Srikanth Sundararajan

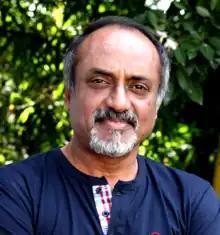

Srikanth Sundararajan is an Indian innovator, entrepreneur, professor, and investor. He has worked at Hewlett Packard, Informix, and his own startups Pretzel Logic Software, Inc. and International Decision Systems in the U.S. Sundararajan was part of the executive leadership team at HCL. He was CTO at Cognizant Technology Solutions, COO at Persistent Systems Ltd. In the early 1990s, he founded a start-up, Pretzel Logic Software Inc. which was acquired by BEA spinoff WebGain. He is a general partner with Ventureast and was previously a venture partner with Helion Advisors. He was an adjunct faculty of Computer Science at IIT Bhubaneswar and a visiting faculty at ISB (Indian School of Business).